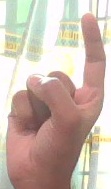
ASL sign: Z